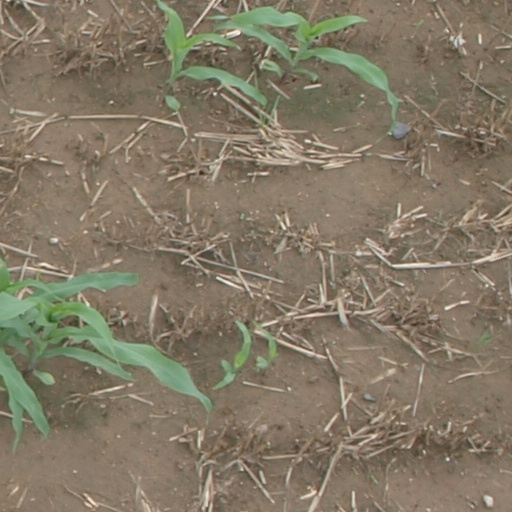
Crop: maize; corn